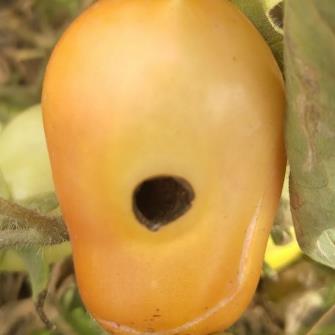
Crop: Tomato
Condition: helicoverpa-armigera-p